History of Fort Worth, Texas

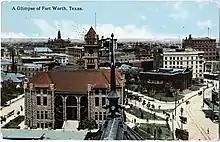
Postcard of Fort Worth, 1916

In 1875, the "Dallas Herald" published an article by a former Fort Worth lawyer, Robert E. Cowart, noting the drop in population due to the Panic of 1873 and harsh winter, had dealt a severe blow to the cattle industry. The railroad company had stopped laying track outside of Fort Worth, and Cowart said the city was so torpid that he saw a panther asleep in the street outside the courthouse. Although an intended insult, the nickname Panther City was embraced by residents as Fort Worth recovered the next year from the depression. In 1876, the Texas and Pacific Railway arrived in Fort Worth, causing a boom and transforming the Fort Worth Stockyards into a premier cattle industry center of wholesale trade. The arrival of the railroad ushered in an era of tremendous growth, as migrants from other areas of the war-torn South continued to swell the population. Newly dubbed the "Queen City of the Prairies", Fort Worth supplied a regional market via the growing transportation market.